Matthias B. Tallmadge

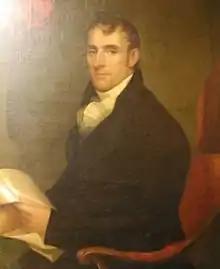
1810 portrait by Ezra Ames.

Matthias Burnett Tallmadge (March 1, 1774 – October 1, 1819) was a member of the New York State Assembly and the New York State Senate and a United States district judge of the United States District Court for the District of New York and the United States District Court for the Northern District of New York.